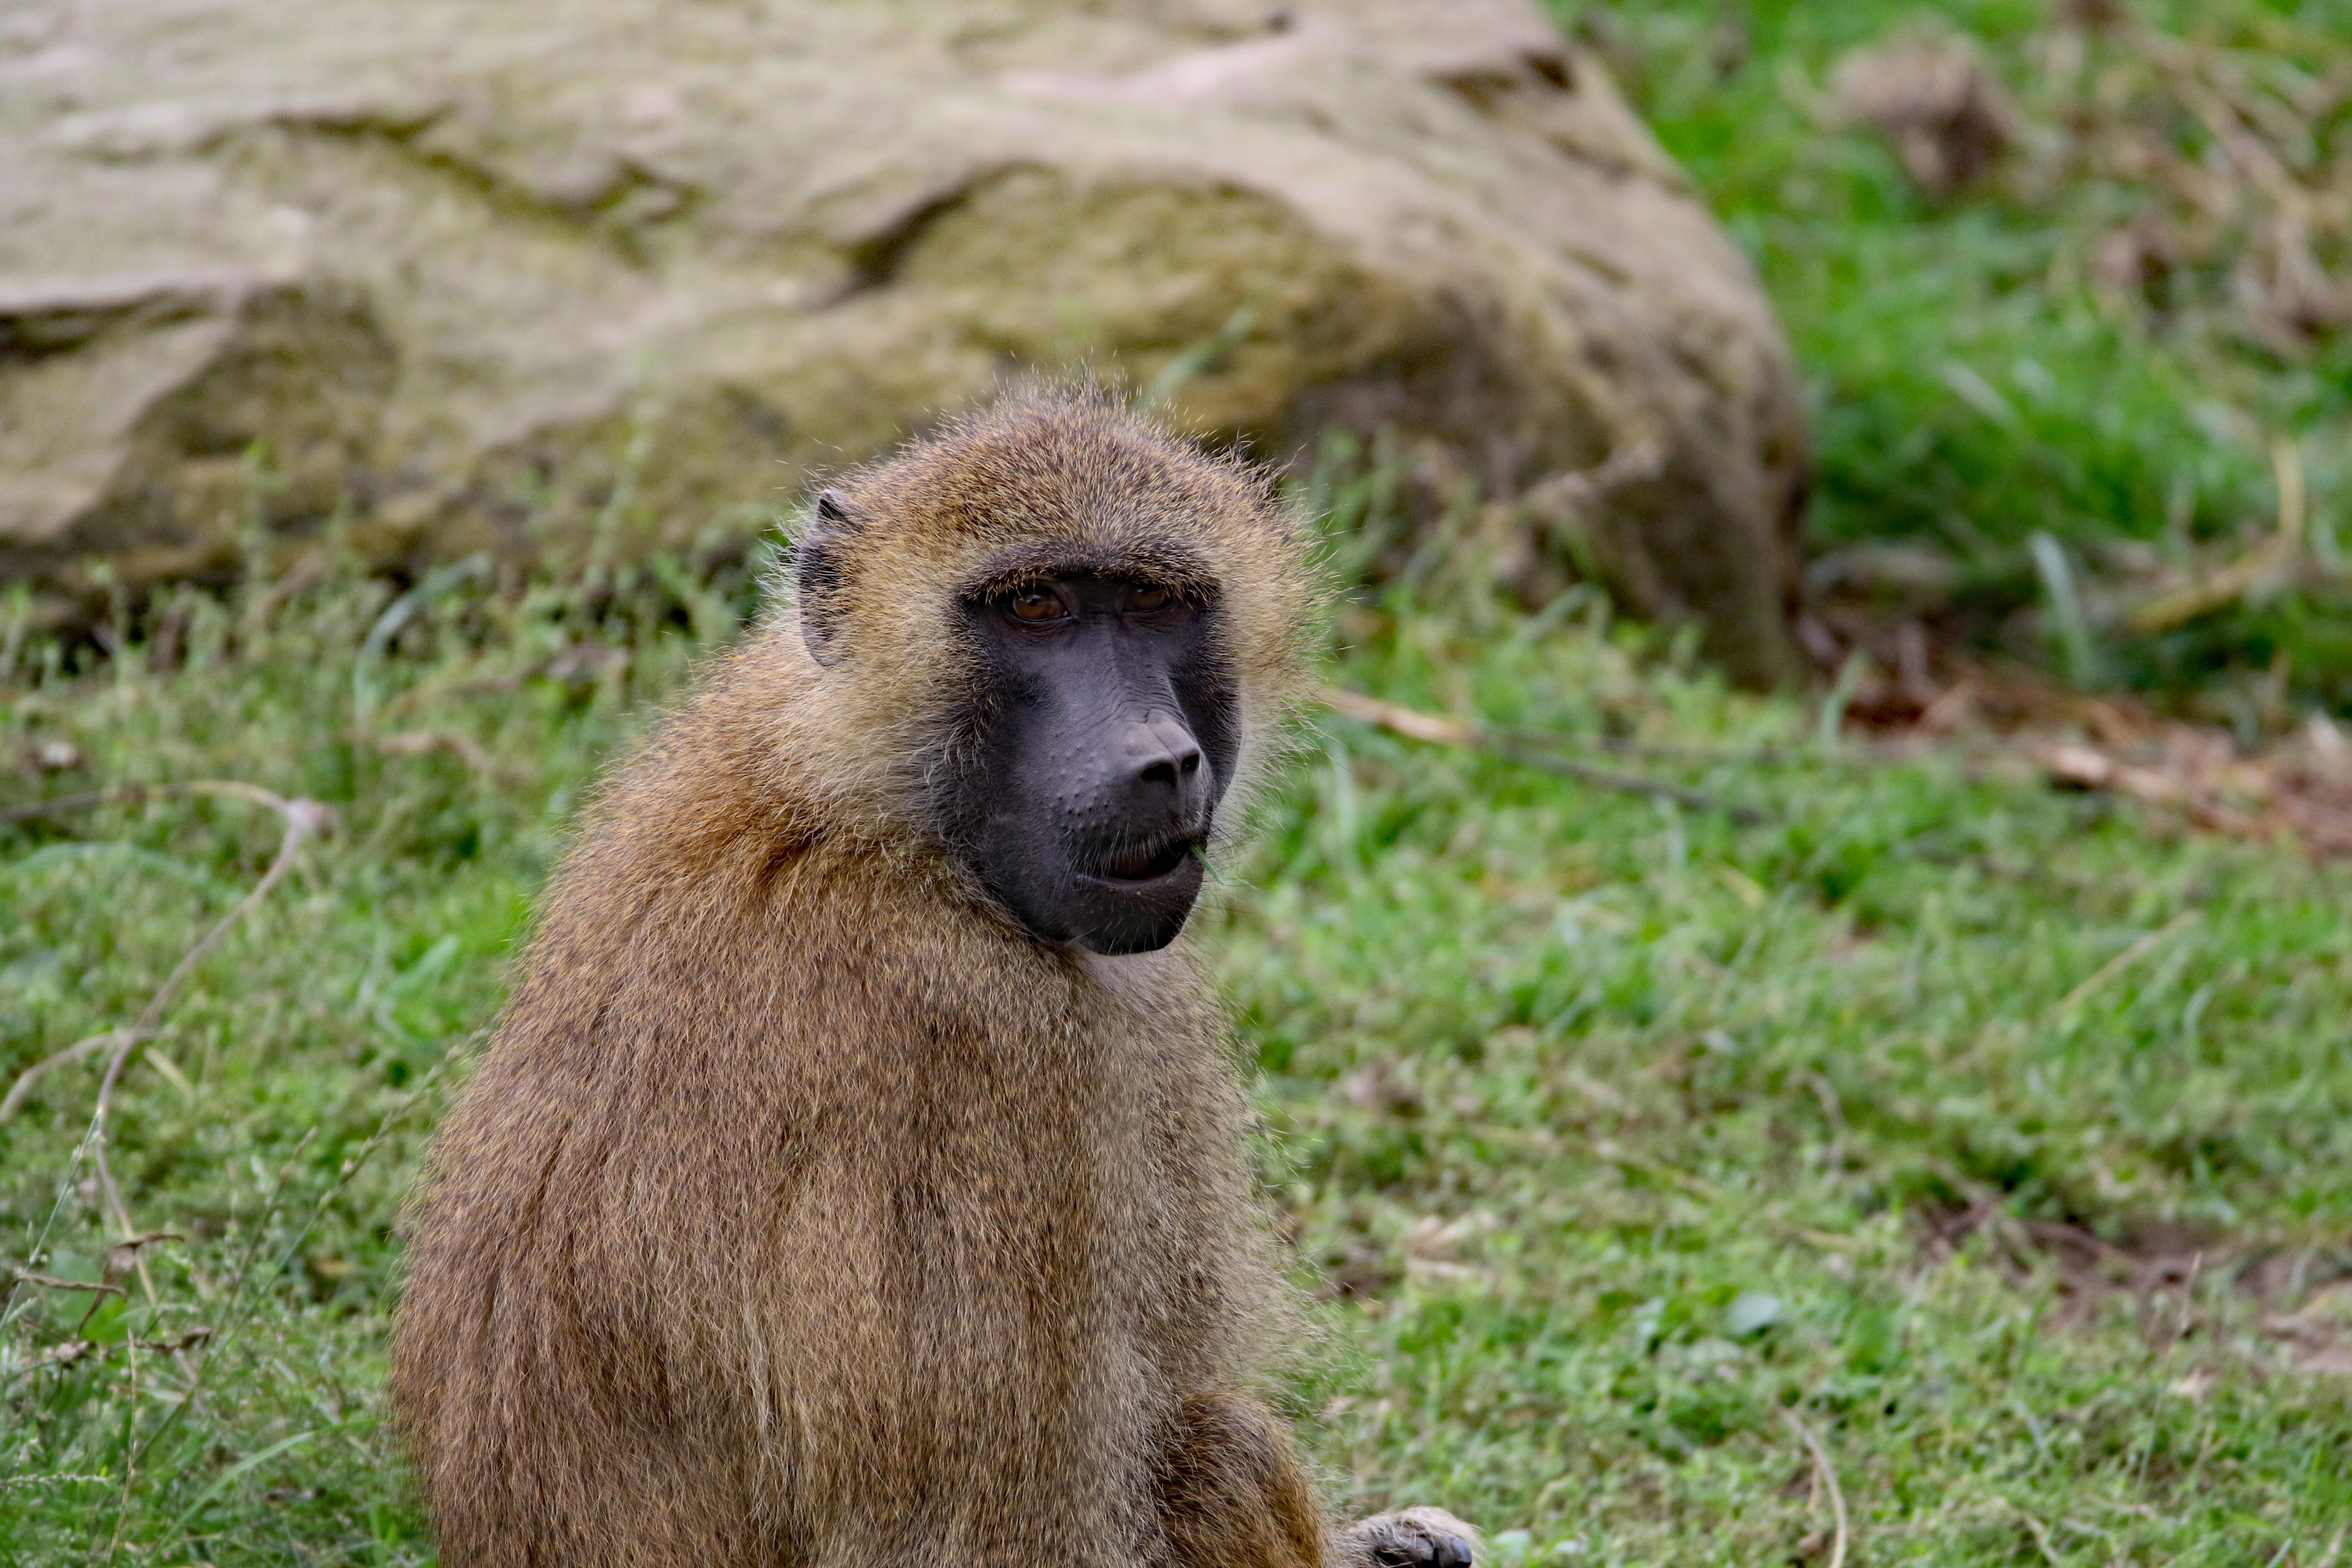
nature, wilderness, animal, wildlife, wild, environment, zoo, fur, portrait, africa, park, mammal, monkey, fauna, primate, face, national, savannah, ape, baboon, reserve, furry, vertebrate, conservation, safari, kenya, old world monkey